Frederic Allen Whiting

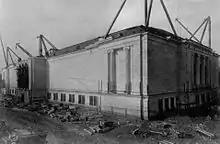
Cleveland Museum of Art under construction

The earliest years of the Cleveland Museum of Art (known colloquially as "CMA") involved a very intimate group of people, mostly executors named by the wills of Horace Kelley and John Huntington. Having garnered both favor and respect among his colleagues while serving as Secretary of the Society of Arts and Crafts, Boston and as Director in Indianapolis, Whiting was positioned as a leading candidate for the directorship of the newly established Cleveland Museum of Art. At a meeting on December 15, 1913, after serving only a few short months as the president of the Board of Trustees to the CMA, the board hired its first salaried staff member, unanimously appointing Whiting as the museum's first director. With Whiting's position secured, the museum could solidify its goals and mission. Twelve members of the Board of Trustees were acknowledged in the first museum bulletin, issued in April 1914. By July of the same year, this number had already begun to swell in order to accommodate the rapidly growing project.